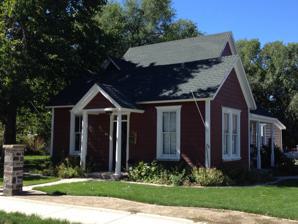
Building: Mary Ellen Parmley House
Country: United States of America
Year built: 1898
United States historic place Mary Ellen Parmley House U.S. National Register of Historic Places Location 8850 S. 220 E, Sandy, Utah Coordinates 40°35′29″N 111°53′40″W / 40.59139°N 111.89444°W / 40.59139; -111.89444 Area 0.5 acres (0.20 ha) Built c.1898 MPS Sandy City MPS NRHP reference No. 00001301 Added to NRHP November 6, 2000 The Mary Ellen Parmley House , at 8850 S. 220 East in Sandy, Utah , is a one-story, wood-frame house built originally around 1898 as a Hall-Parlor cottage .  It has had several additions on its west side.  The first addition plus original portion make a T-shaped crosswing form. It was listed on the National Register of Historic Places in 2000. And it is also known as 316 South 220 East. References